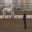
Label: horse